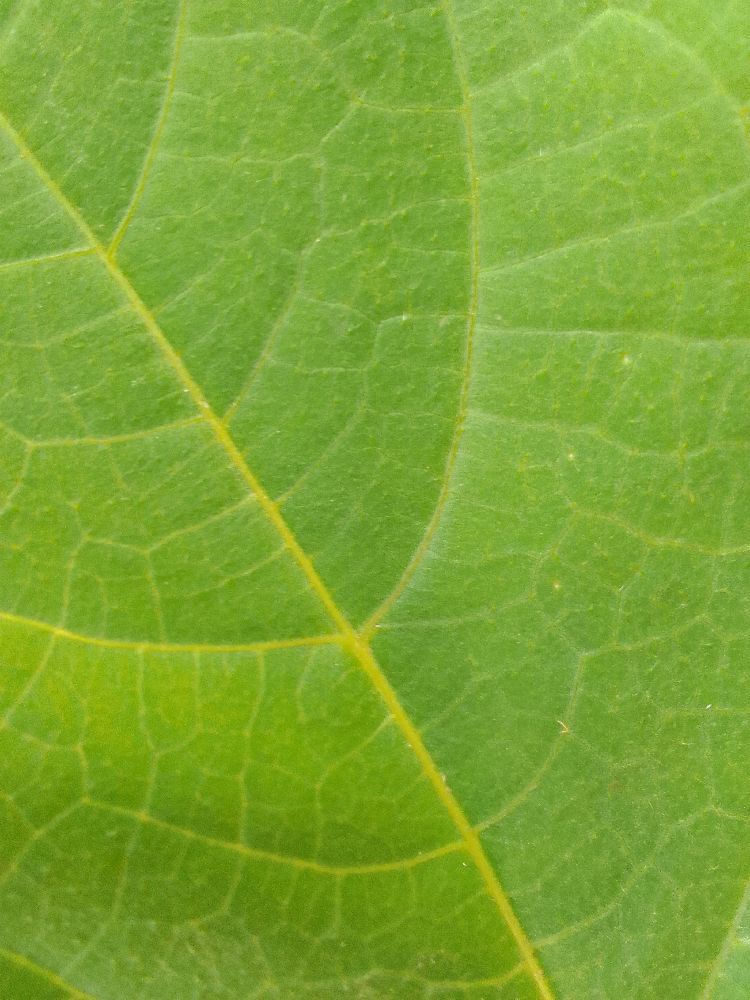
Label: healthy